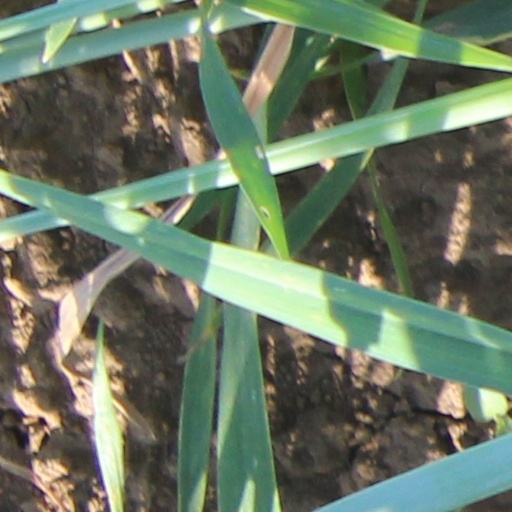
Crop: wheat